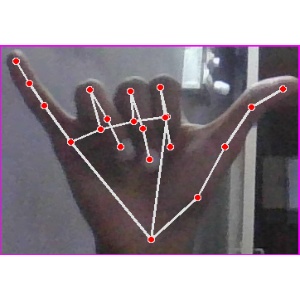
अक्षर: य